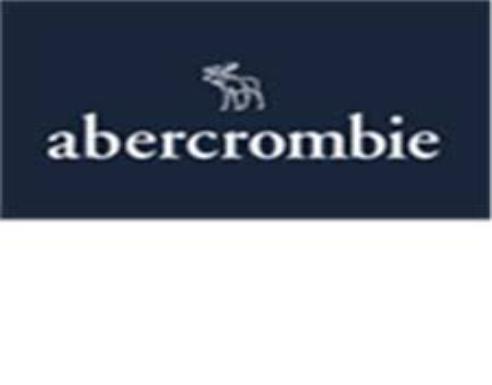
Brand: Abercrombie
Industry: Clothes